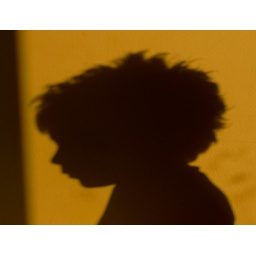
Warm yellow shadow of the best boy in the world!